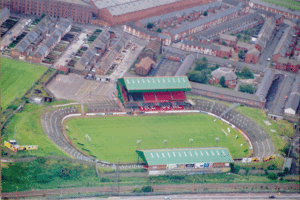
The Oval (Belfast)
The Oval
The Oval er et fodboldstadion i Belfast, Nordirland. Der er kapacitet til 26.556 tilskuere, men på grund af sikkerhedsrestriktioner må der kun lukkes 5.056 ind til fodboldkampe.